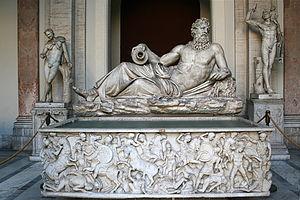
Ancienne statue romaine représentant le Tigre, restaurée au début du 16ème siècle par Giovanni Angelo Montorsoli (qui lui a donné les attributs de ce fleuve) et sarcophage en marbre, ca. 160-170 CE, orné du relief représentant une Amazonomachie et servant de bassin sous la statue de la rivière Tigre. Les deux oeuvres sculpturales sont aujourd'hui exposées à l'intérieur de l' ""Ottagono Cortile"" (cour octogonale) dans le Musée Pio-Clementino (Musées du Vatican).
Le musée Pio-Clementino fait partie de l'ensemble des Musées du Vatican, à Rome. Situé dans le petit palais du Belvédère, il est le plus grand complexe des musées du Vatican. Comptant une douzaine de salles, il abrite d'importantes collections des périodes grecque et romaine, dont certains chefs-d'œuvre de l'art mondial.
La statue Fleuve Tigre est une sculpture antique constituée d'une figure et d'un sarcophage, conservée au musée Pio-Clementino au Vatican.